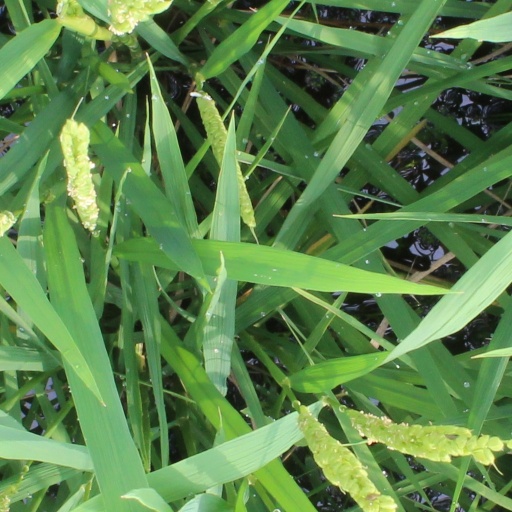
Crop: rice